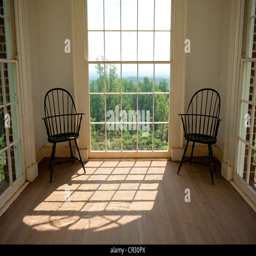
room inside the summer home attached